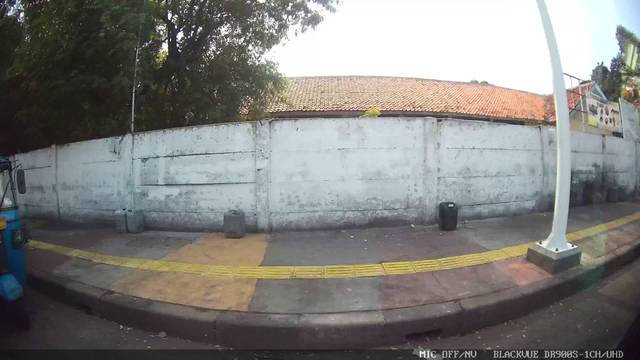
Region: Indonesia
Coordinates: -6.184, 106.856